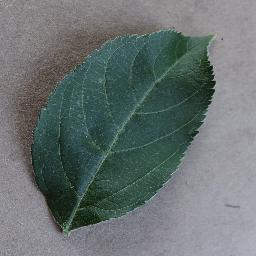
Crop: apple
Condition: healthy